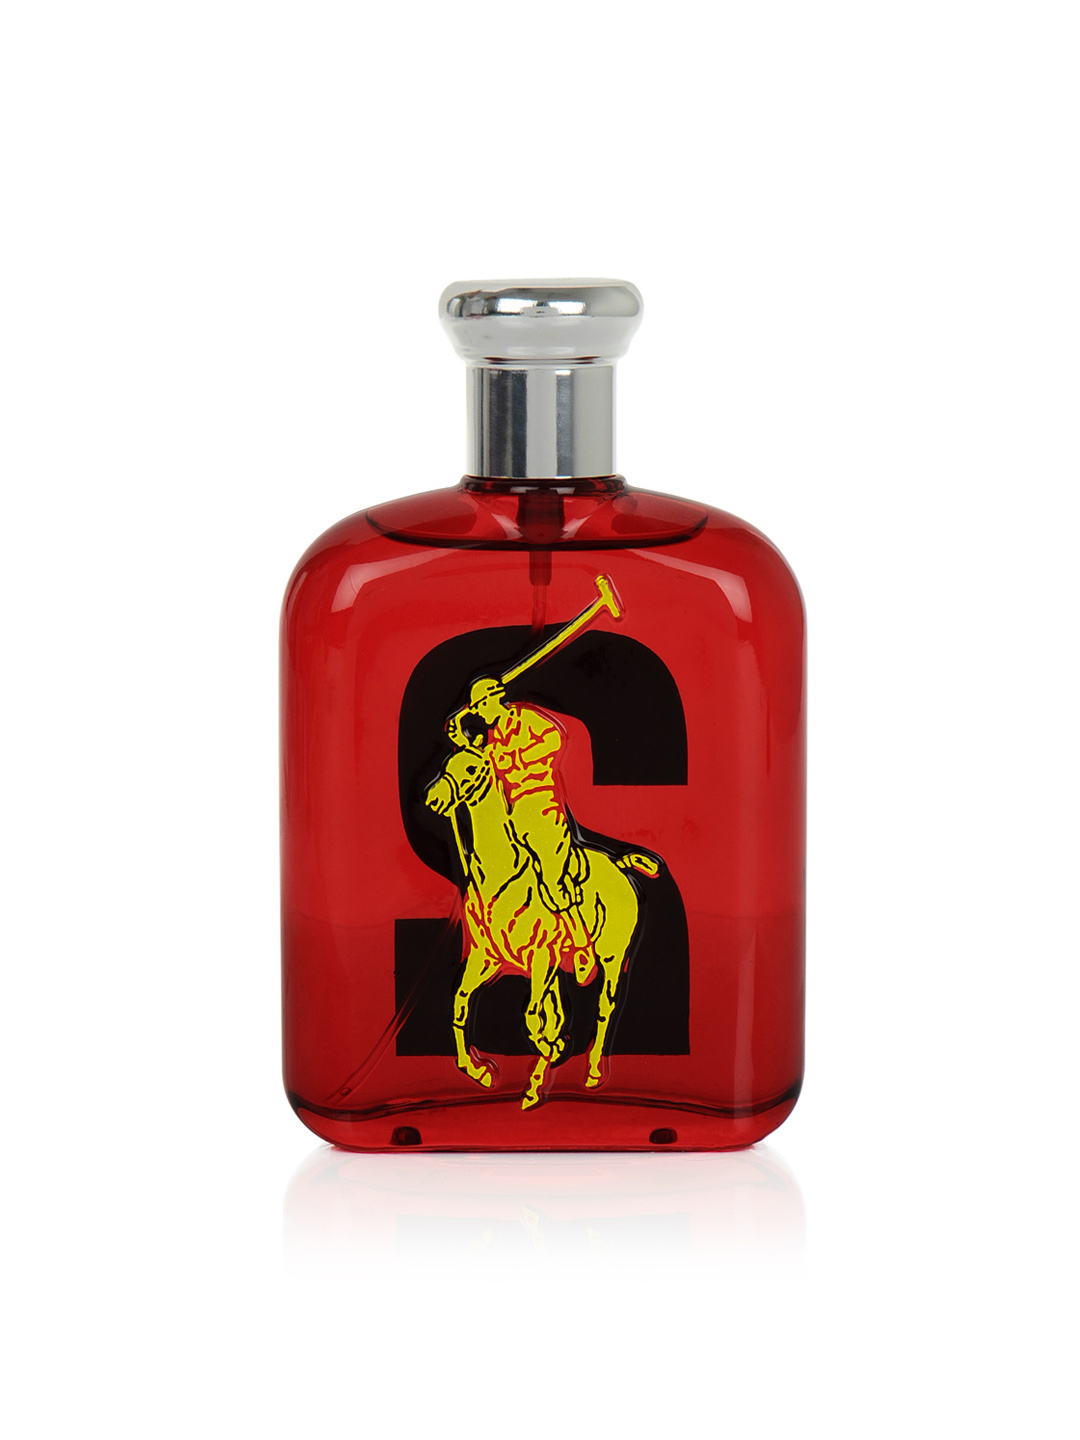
Ralph Lauren Men The Big Pony Collection Perfume
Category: Personal Care / Fragrance / Perfume and Body Mist
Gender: Men
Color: Red
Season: Spring 2017
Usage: Casual